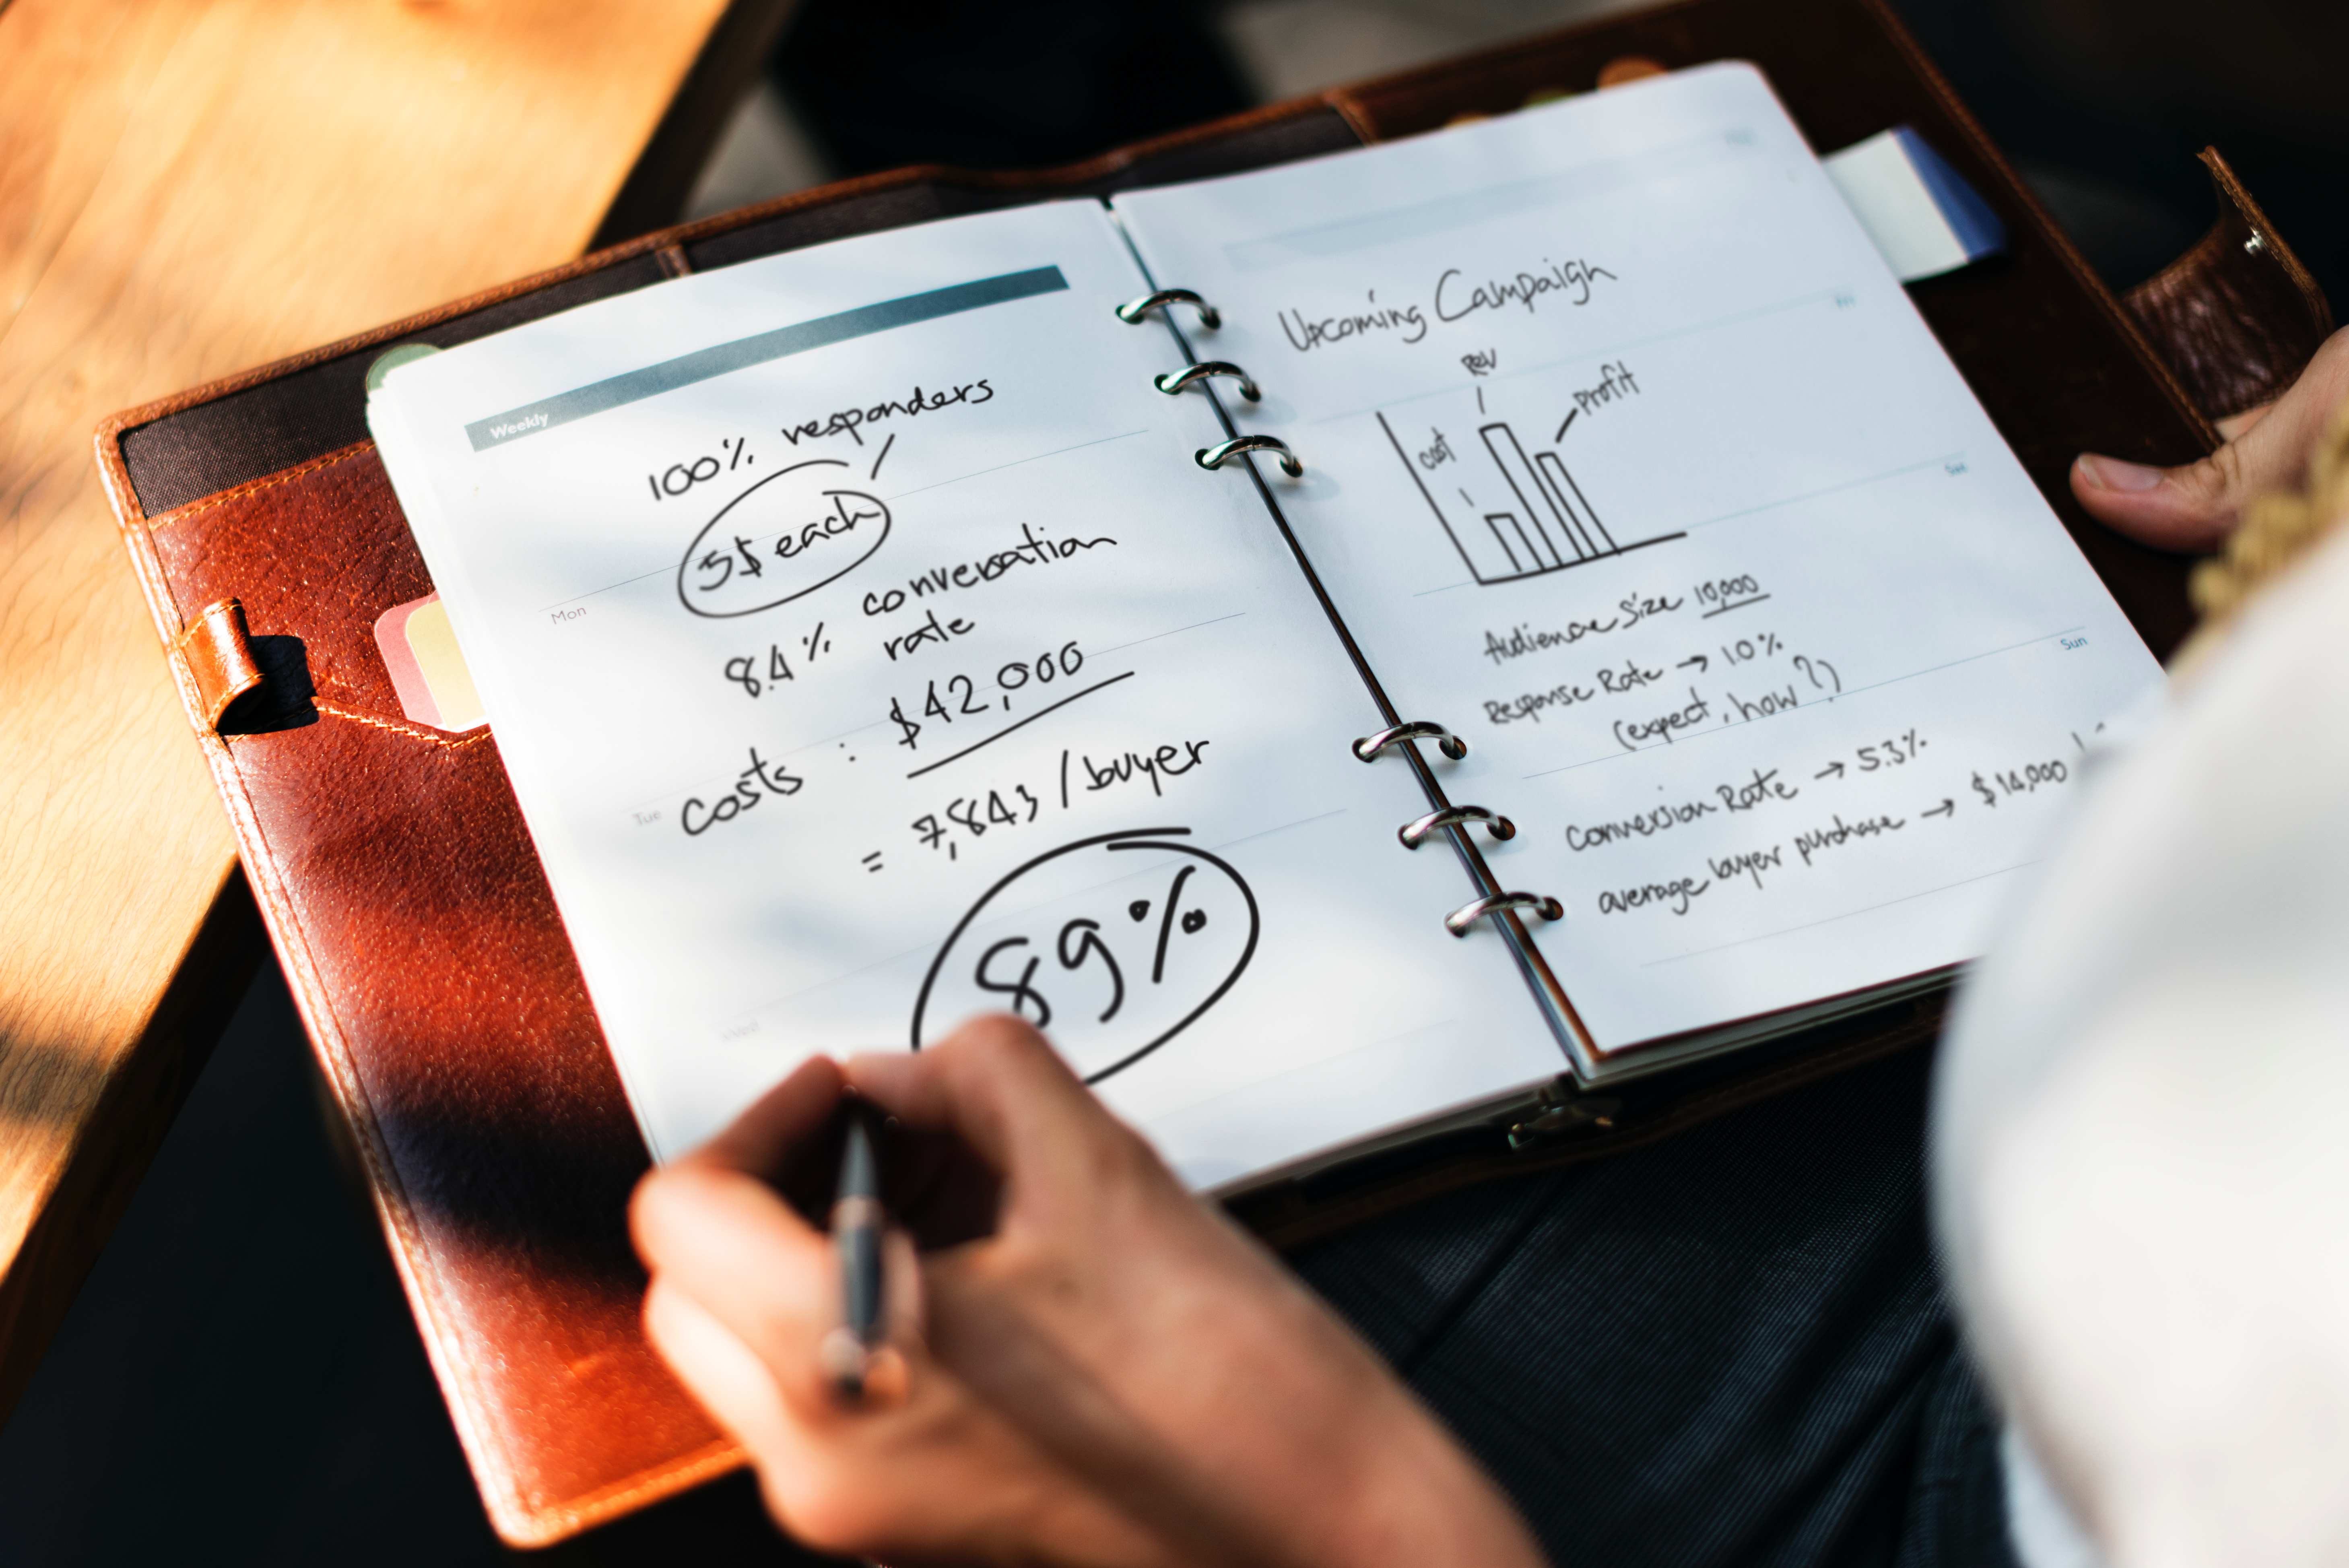
writing, hand, brand, design, calligraphy, sense